The Great Air Robbery

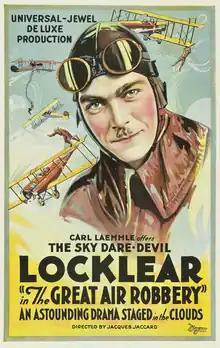
Theatrical poster

The Great Air Robbery (aka Cassidy of the Air Lanes) is a six-reel silent 1919 American drama film directed by Jacques Jaccard and produced by Universal Pictures. The film stars Ormer Locklear, Allan Forrest and Ray Ripley. "The Great Air Robbery" is a film that showcases the talents of stunt pilot Locklear, considered the foremost "aviation stunt man in the world", and depicts pilots flying air mail, the first film to deal with the subject. There are no known archival holdings of the film, so it is presumably a lost film.